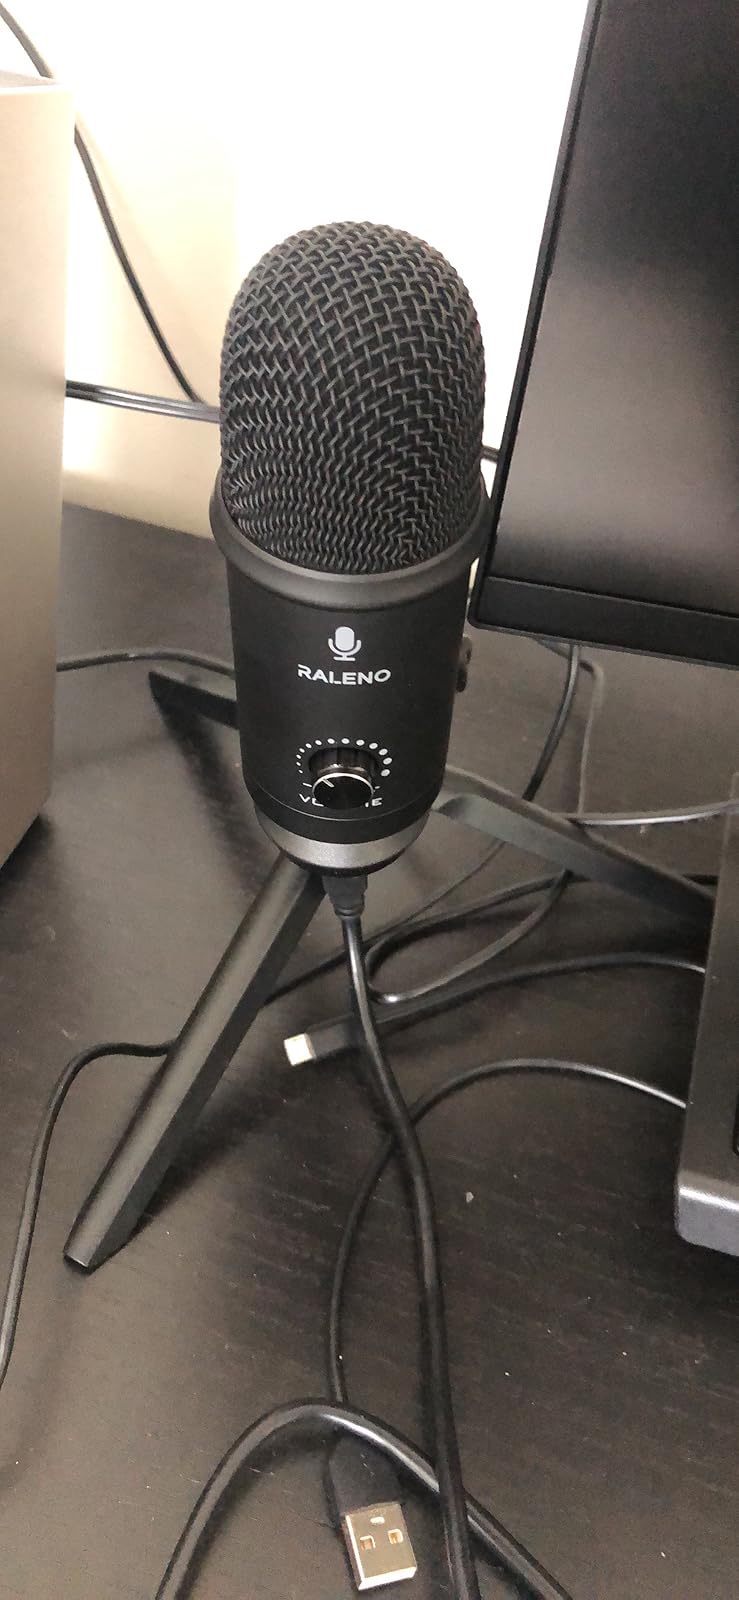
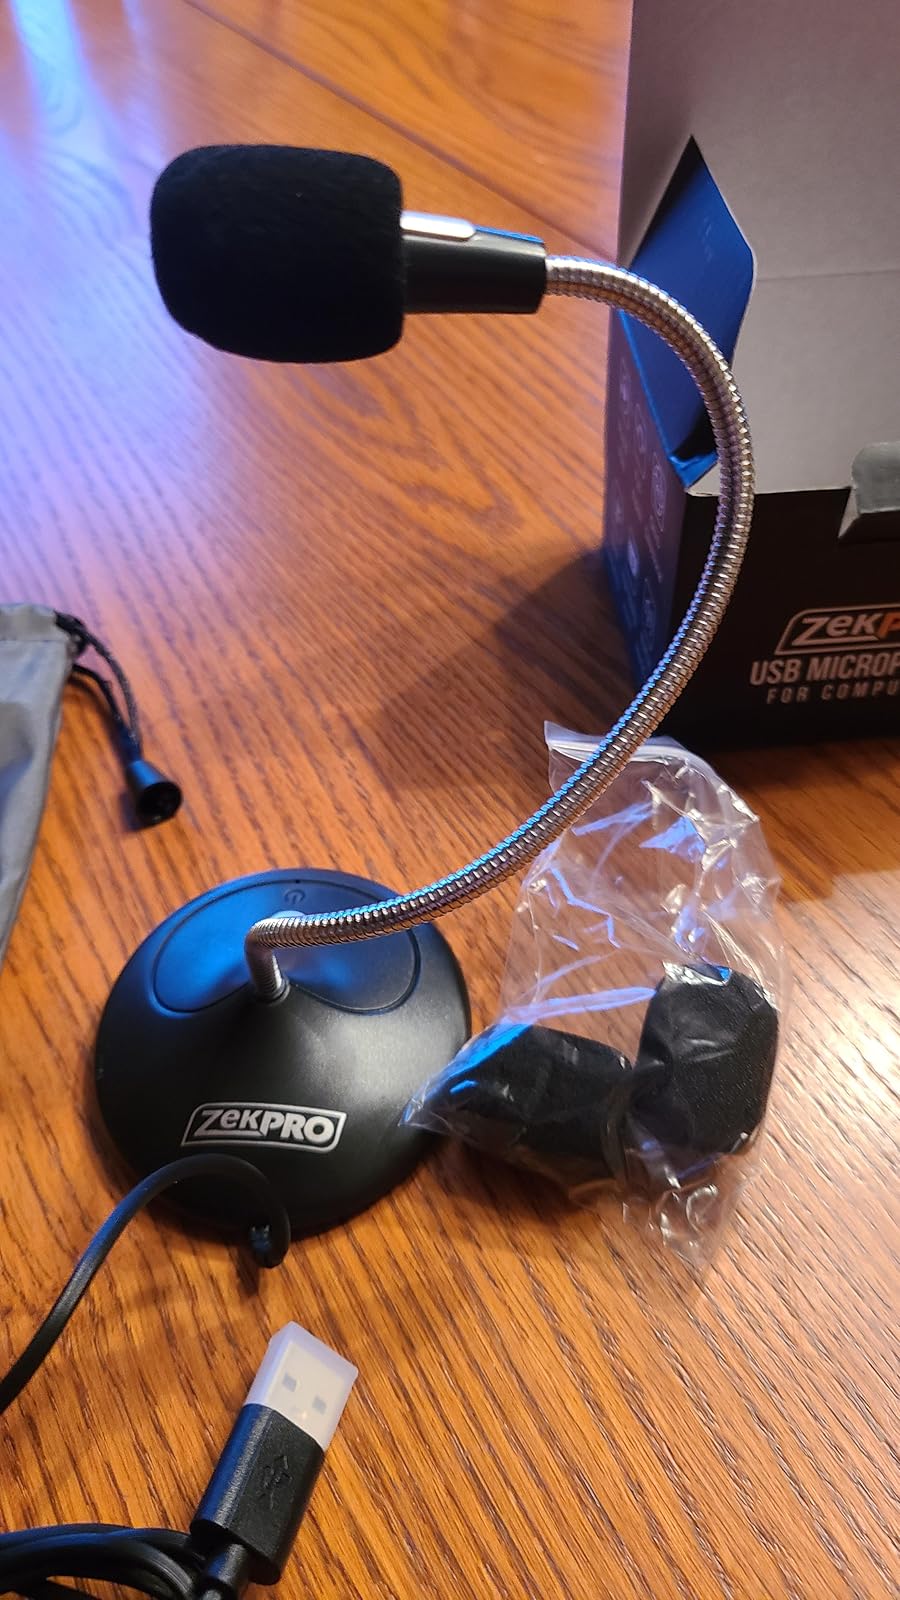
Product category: microphone
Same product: no